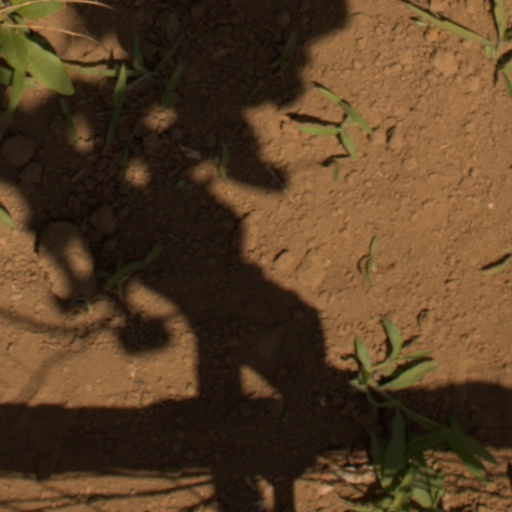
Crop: Jerusalem artichoke